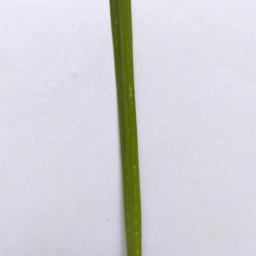
Label: Rice___Healthy